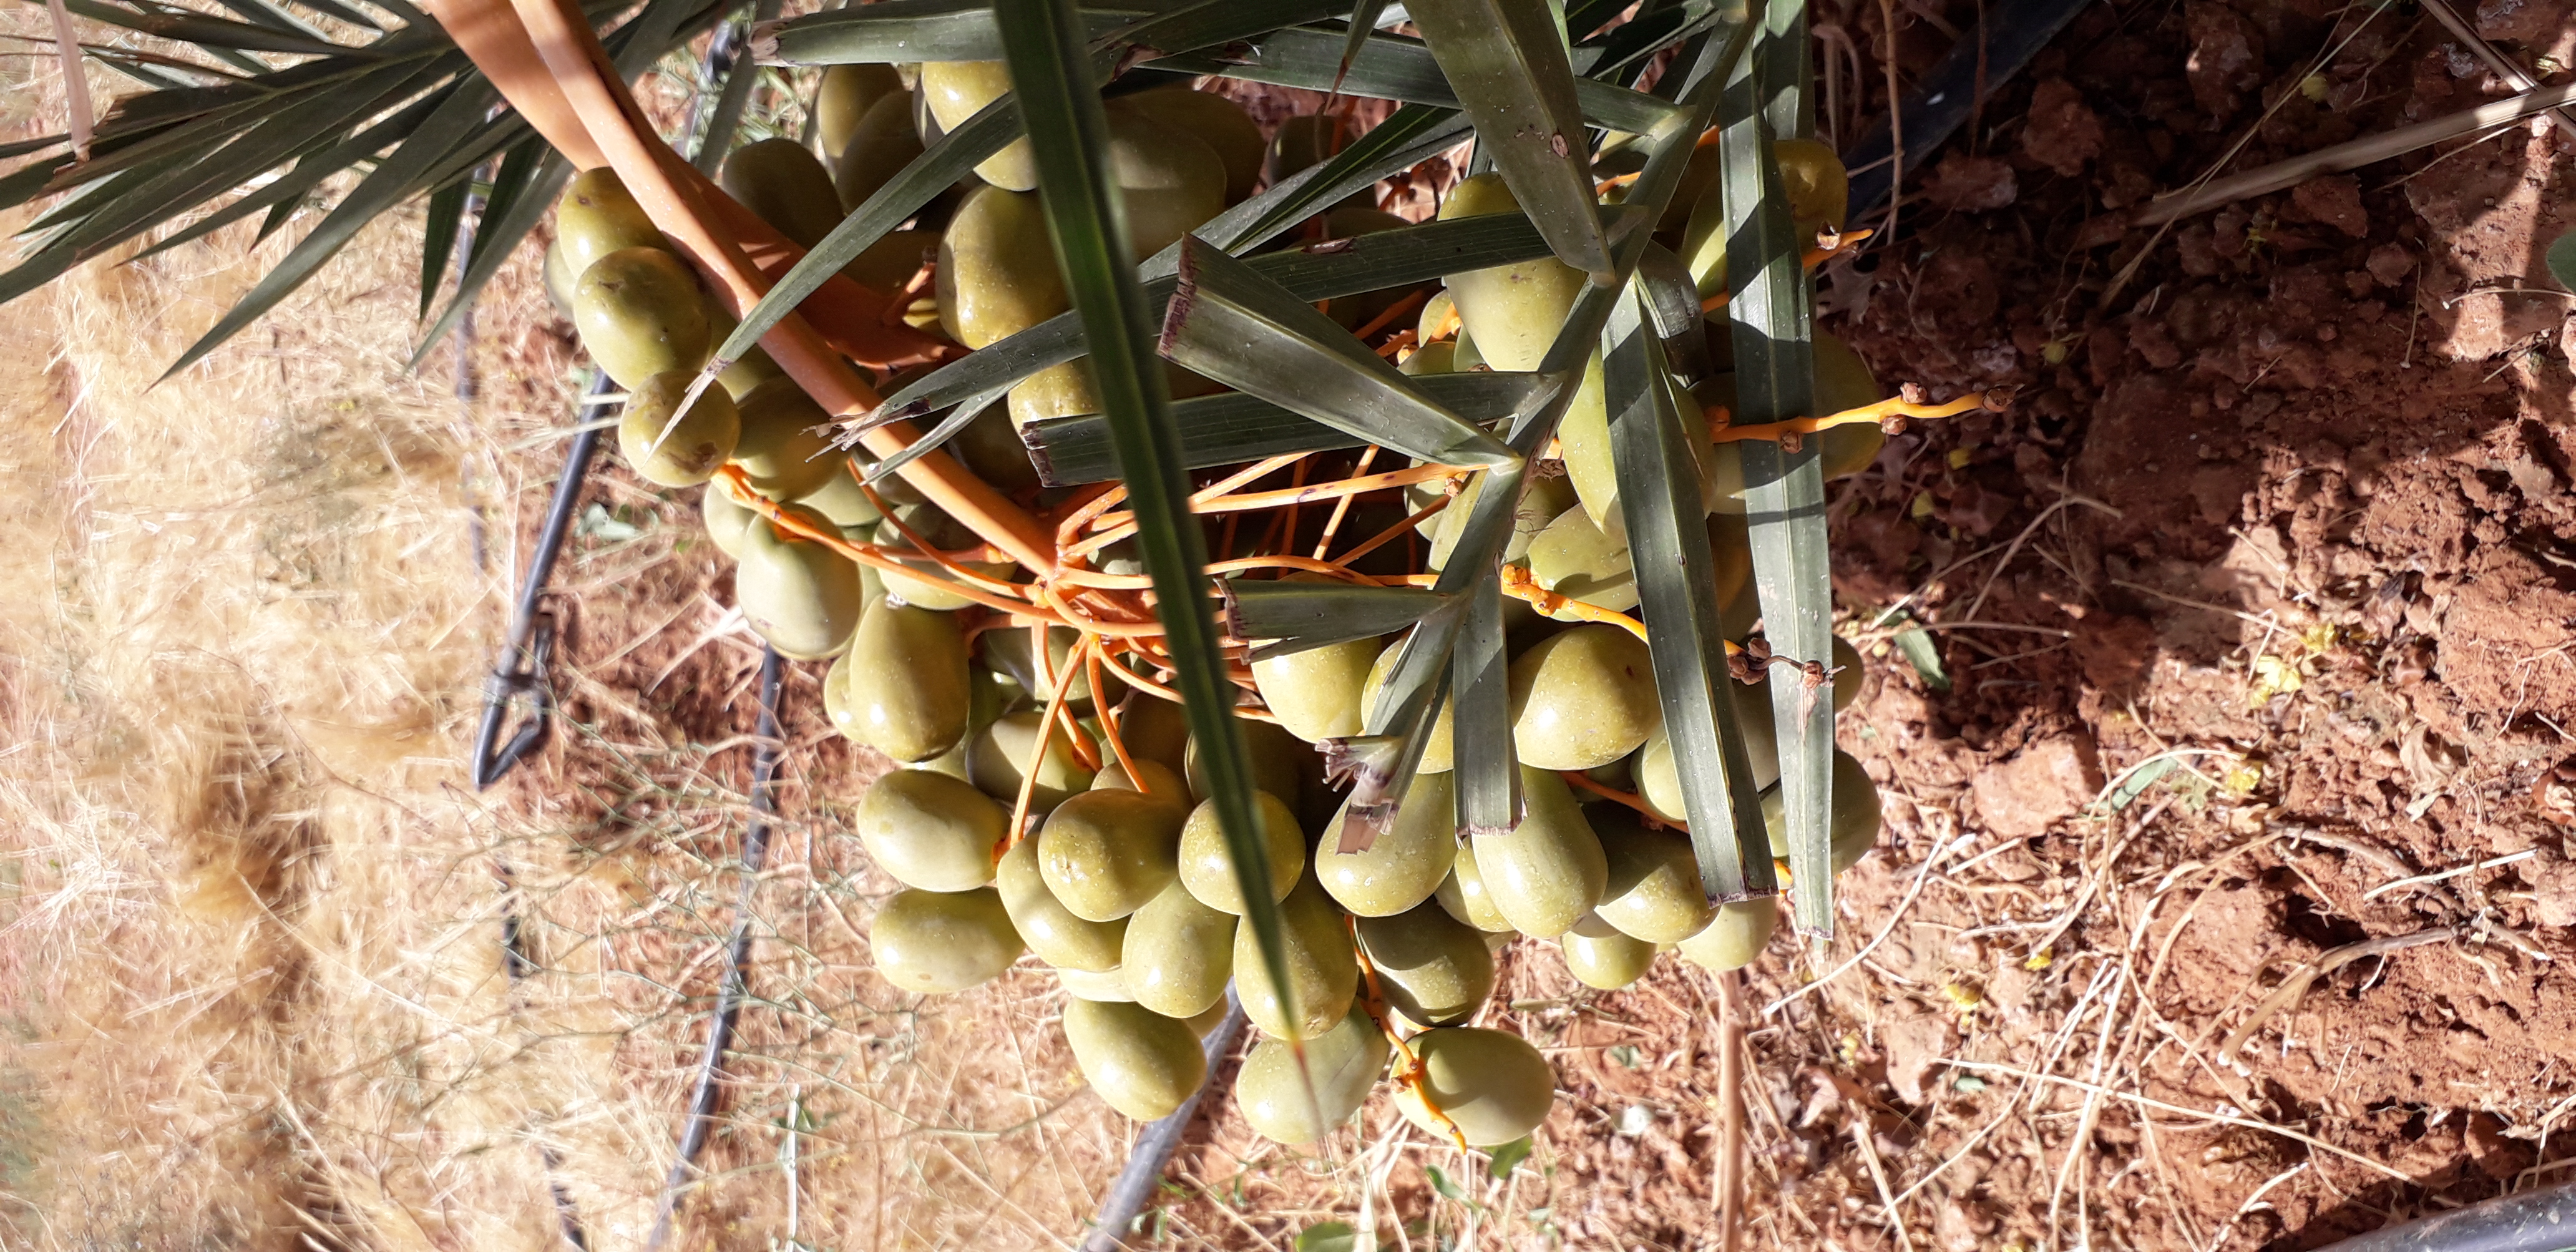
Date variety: Boufagous